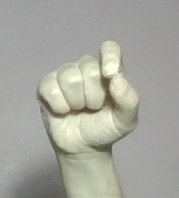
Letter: fa